Institutes of Agriculture, Bydgoszcz

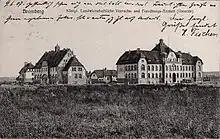
View ca 1906

The establishment of agricultural institutes in Bydgoszcz stems from long-lasting efforts to create a university in the city. First steps were taken in 1873 while celebrating the 100th anniversary of Netze District joining Kingdom of Prussia: a municipal petition was then sent to the government in Berlin supporting the creation of a higher education facility, but the idea did not prevail, mainly because of the low number of high school graduates in Bromberg. Another request was proffered in 1886, still with no avail.